Hotel Seville NoMad

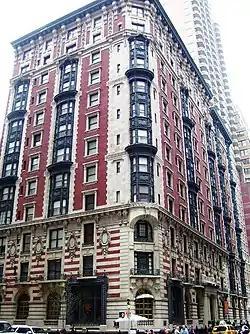
(2011)

The Hotel Seville NoMad (formerly the Seville Hotel, Carlton Hotel, and James New York NoMad) is a hotel at 22 East 29th Street, at the southwest corner with Madison Avenue in the NoMad neighborhood of Manhattan in New York City. The original 12-story hotel on Madison Avenue was completed in 1904 to designs by Harry Allan Jacobs. The 11-story annex to the west was designed by Charles T. Mott and completed in 1907, while a three-story annex at 88 Madison Avenue to the south was finished in 2004 and designed by the Rockwell Group. The hotel is a New York City designated landmark and is listed on the National Register of Historic Places.